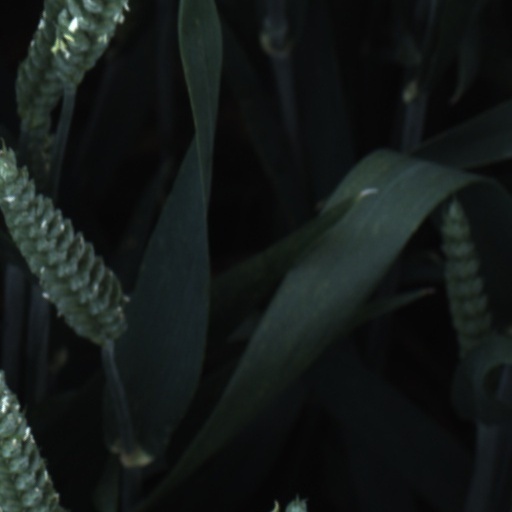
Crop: wheat